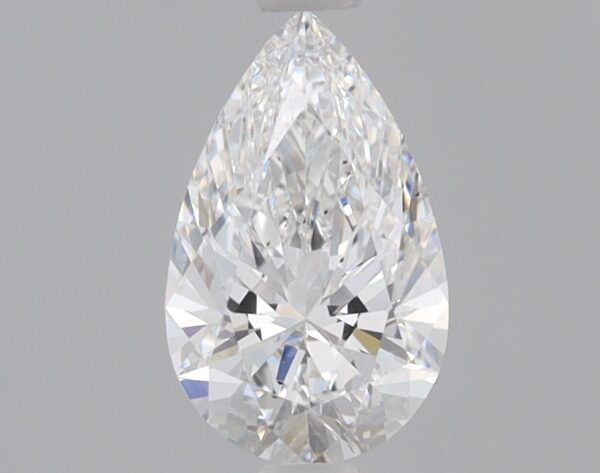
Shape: pear
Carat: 0.88
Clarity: VS2
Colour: E
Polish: EX
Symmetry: EX
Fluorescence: NONE
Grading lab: IGI
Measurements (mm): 8.69 x 5.38 x 3.37